John Wilson (Puritan minister)

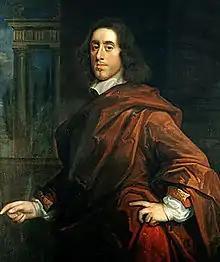

In October 1636 the ministers, realizing that a theological tempest was forming in the colony, decided to get to the heart of the issue, and held a series of meetings, which also included Hutchinson and some of the magistrates. In order to deal with the theological errors of the Hutchinson group, the ministers first had to come to a consensus about their own positions, and this they were unable to do. Hutchinson's followers used this impasse to attempt to have Wheelwright appointed as another minister to the Boston church, an expression of their dissatisfaction with Wilson. Winthrop came to Wilson's rescue, as an elder in the church, by invoking a ruling requiring unanimity in a church vote, and was thus able to forestall Wheelwright's appointment there. Instead, Wheelwright was sent about ten miles south to Mount Wollaston to preach.